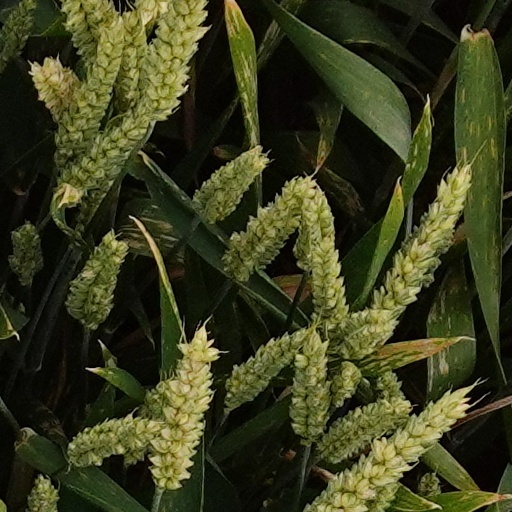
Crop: wheat